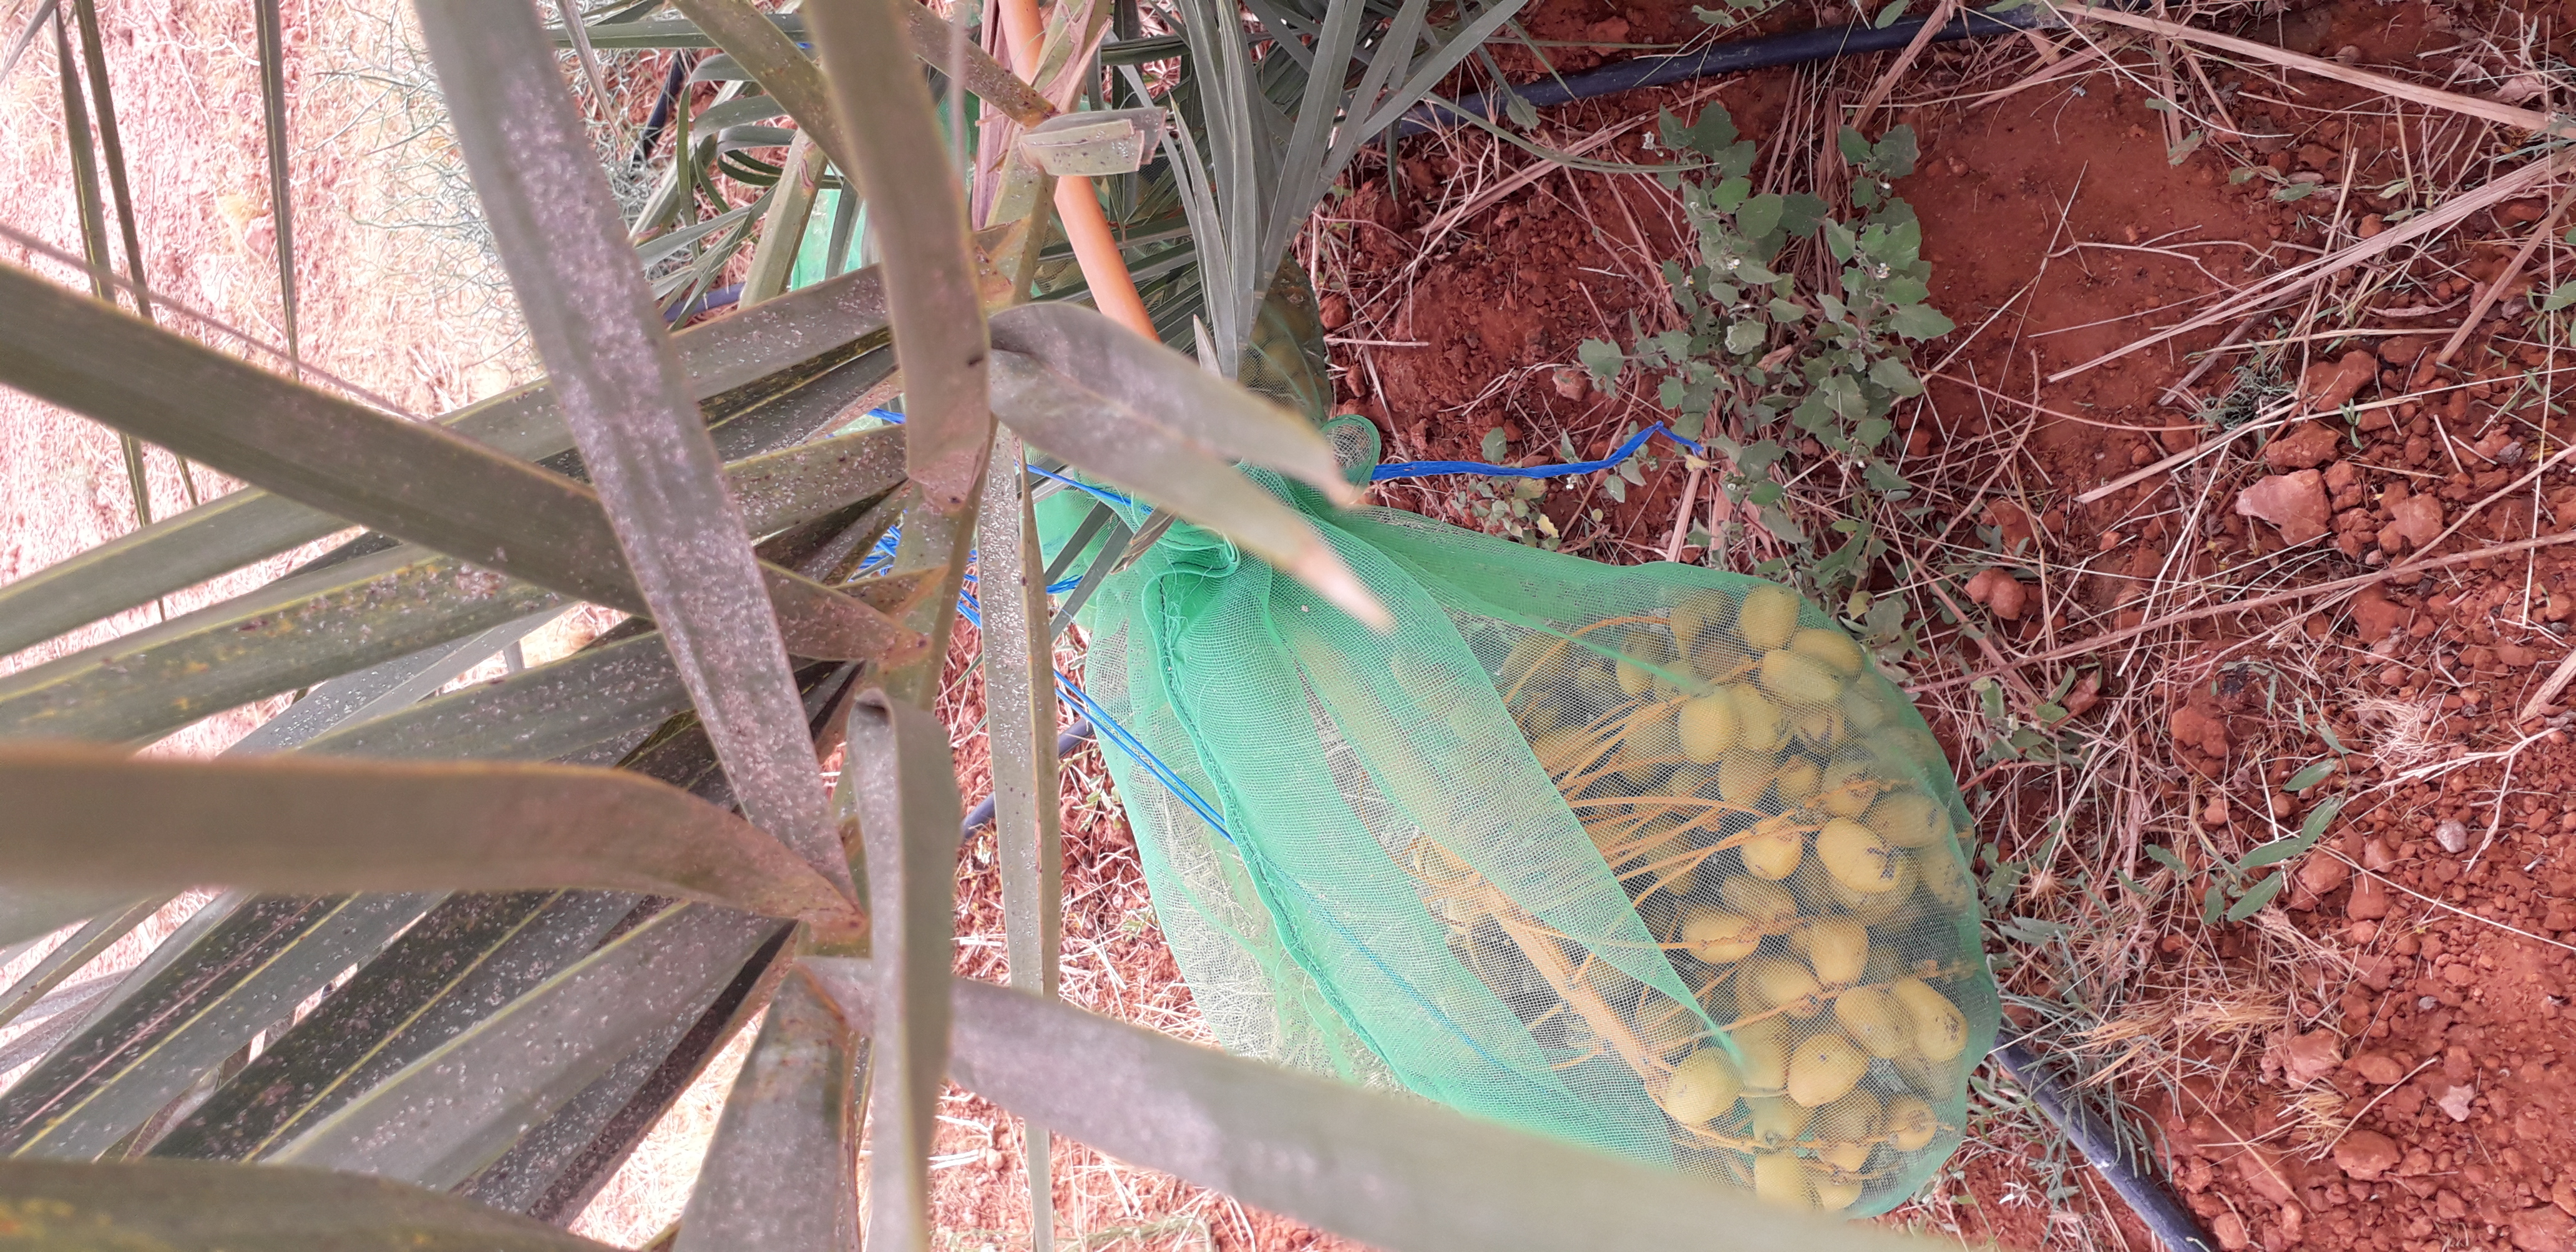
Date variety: Boufagous